Tall bike

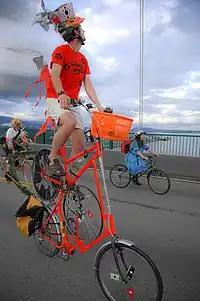
A cyclist on a tall bike

Tall bikes are usually used for recreation and entertainment but can also be used for general transportation. Regular tall-bike commuters note that their increased visibility and the simple 'wow factor' give them a safety advantage in automobile traffic over 'short bikes.' However, there are issues with mounting and dismounting similar to those presented by penny-farthings.